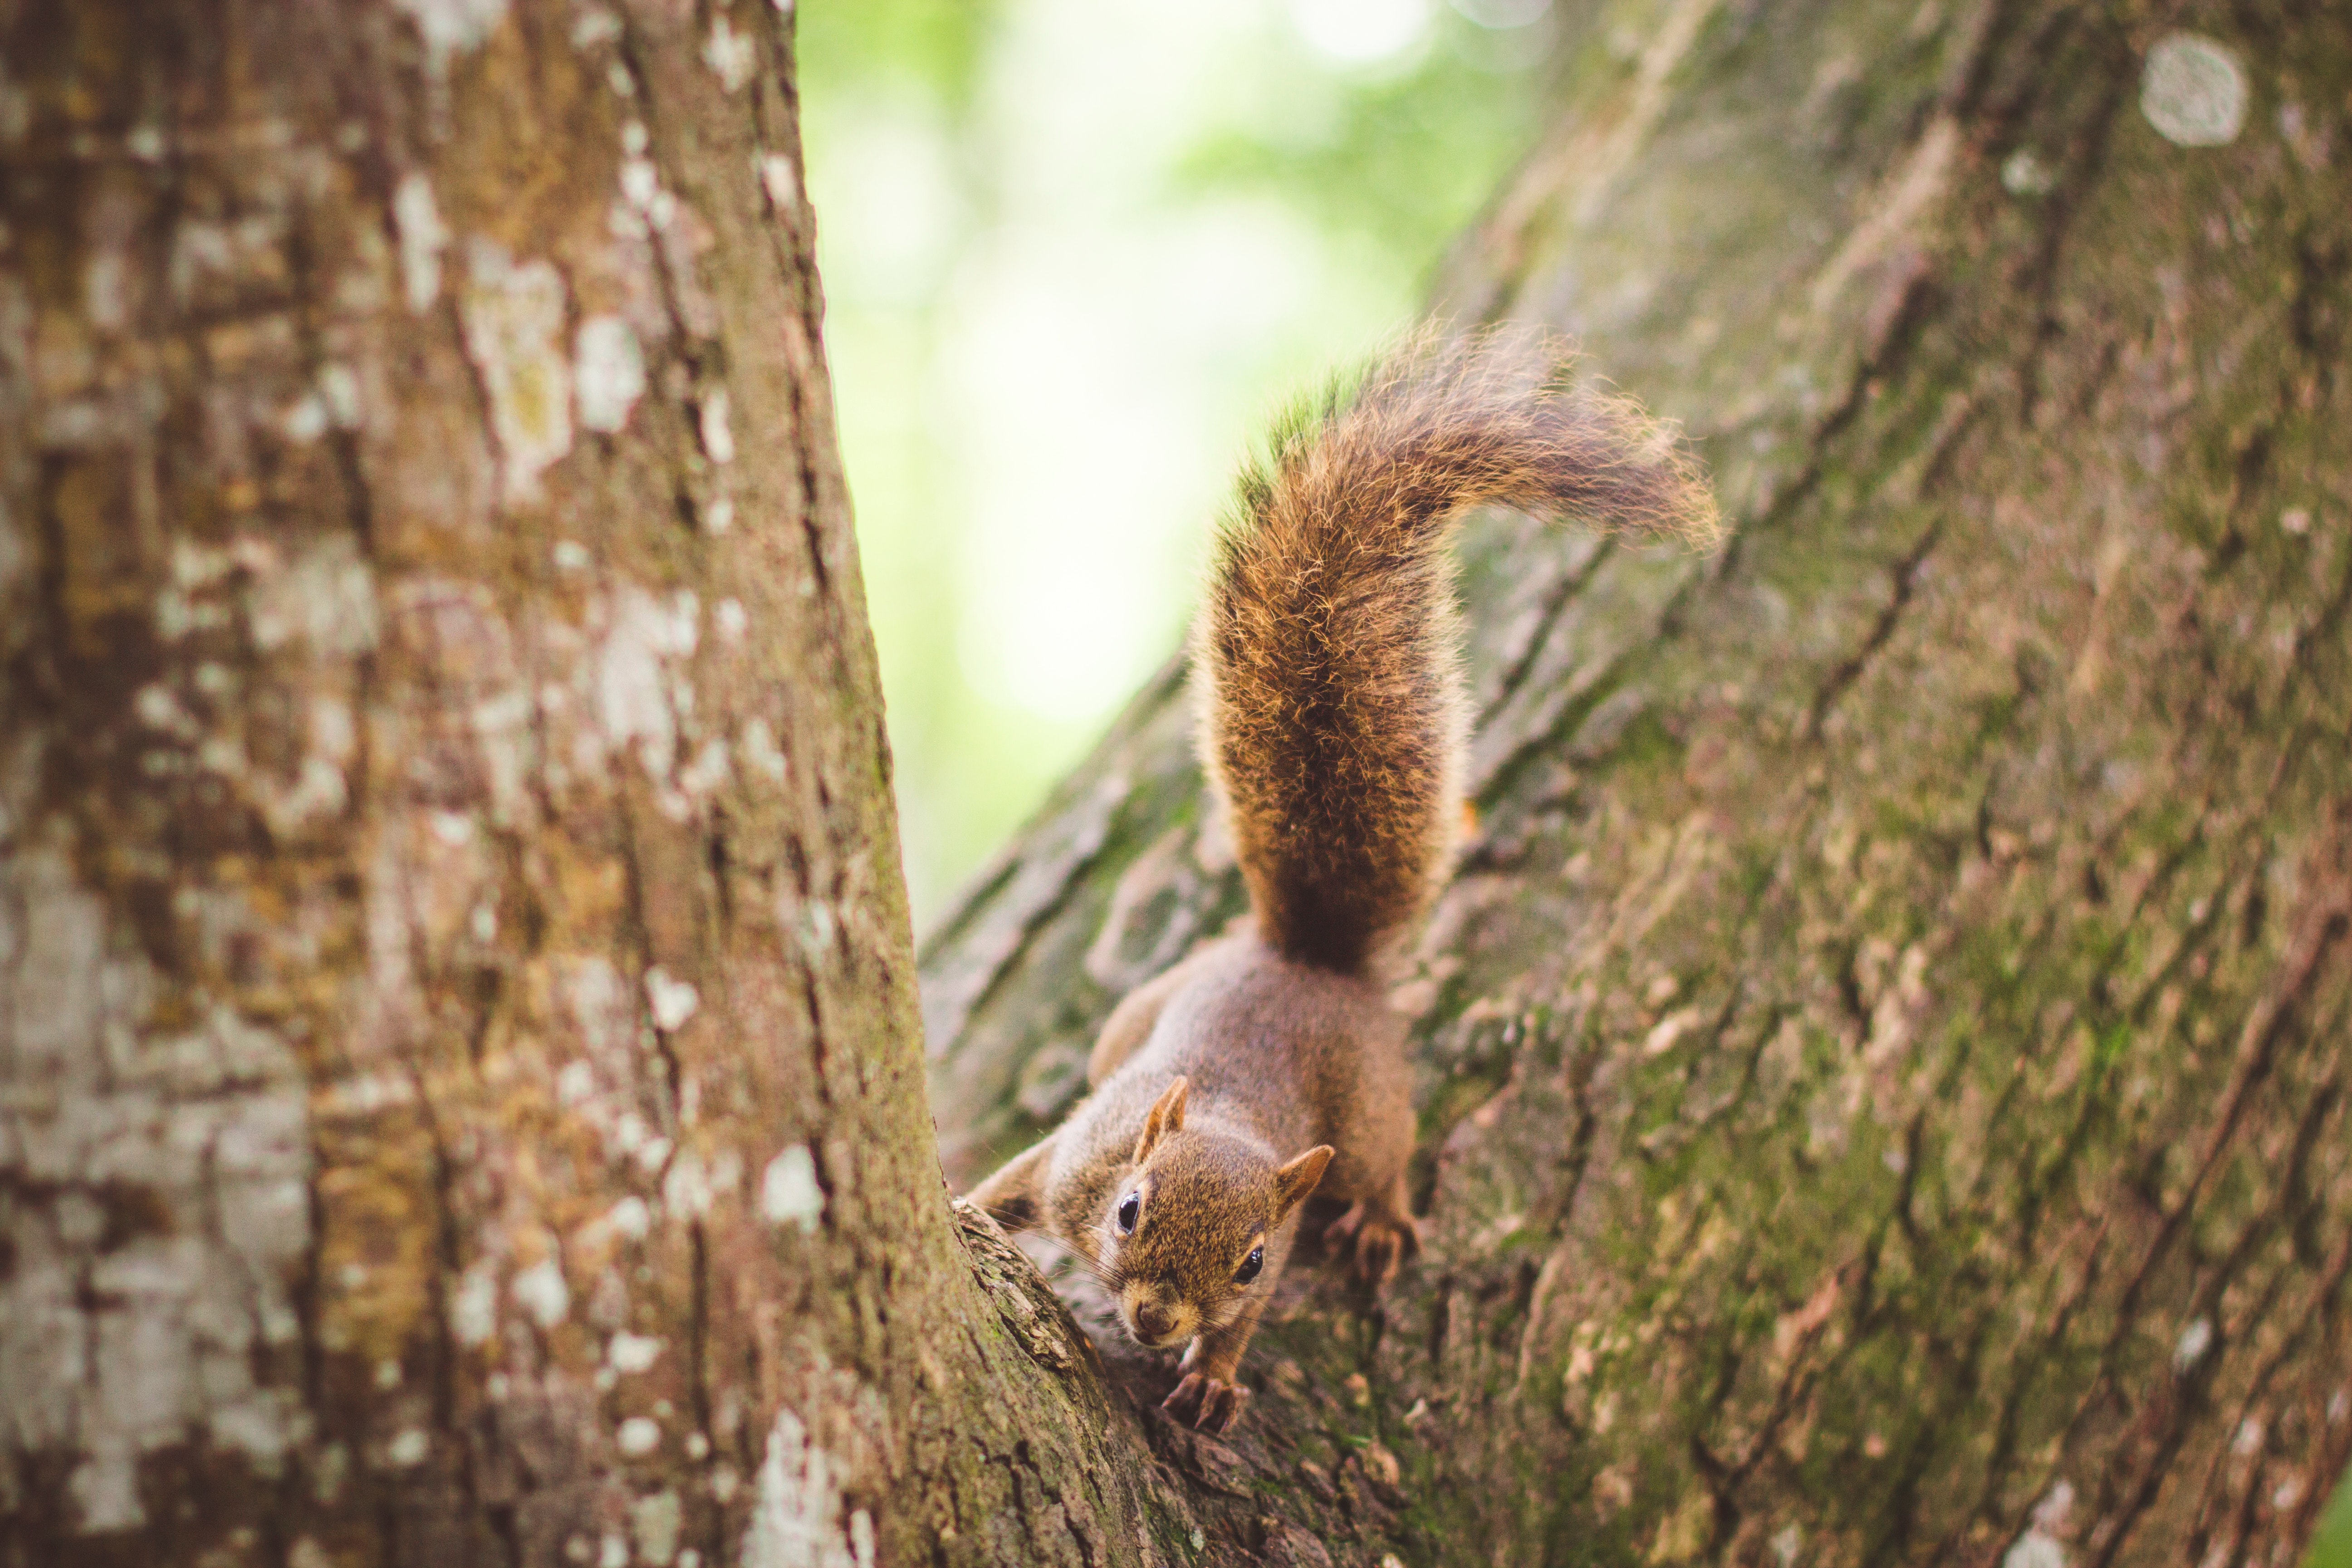
bird, plant, wood, trunk, rodent, terrestrial plant, fawn, Eurasian Red Squirrel, terrestrial animal, twig, fox squirrel, tree, tail, snout, squirrel, grass, fur, wildlife, whiskers, ground squirrels, forest, grey squirrel, claw, plant stem, landscape, natural material, woodland, jungle